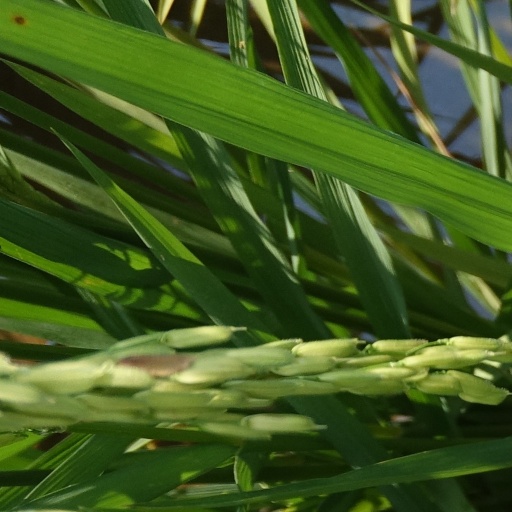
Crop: rice